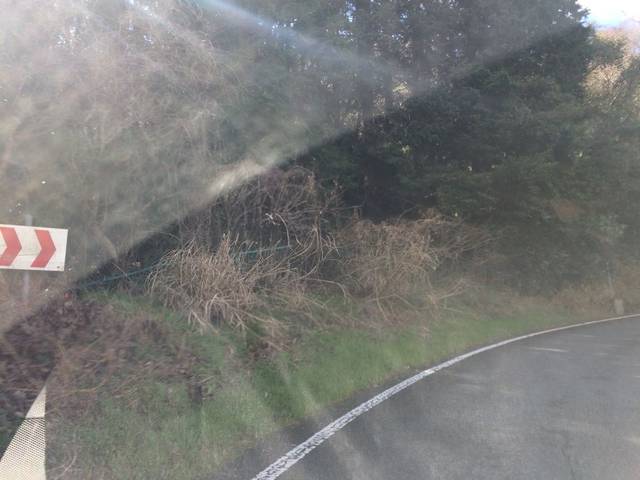
Region: Japan
Coordinates: 34.97, 138.459